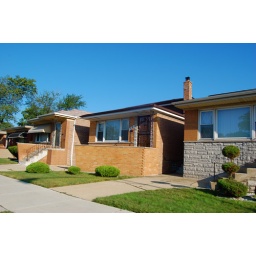
A row of modest but neat yellow brick houses from around 1951, on 83rd Street in Chatham.